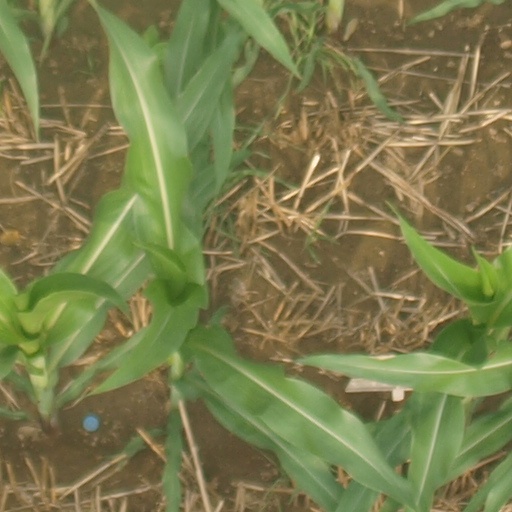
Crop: maize; corn